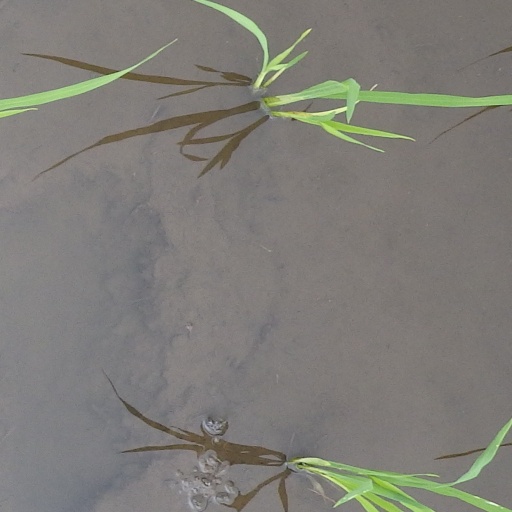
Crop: rice